1st Reconnaissance Squadron

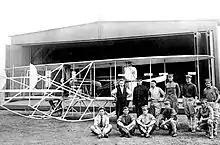
Signal Corps Plane No. 1 and crew at Fort Sam Houston, Texas, in May 1910.

Mexico's revolutionary violence early in 1913 caused President Wilson to order partial mobilization, and the army formed the "Second Division" at Texas City, Texas. On 25 February, the Chief Signal Officer, Brig. Gen. George P. Scriven, ordered the airplanes, personnel, and equipment then at Augusta, Georgia, to Texas City; and on 5 March, the army designated the small command as the 1st Aero Squadron (Provisional). The unit consisted of nine airplanes, nine officers, and fifty-one enlisted men organized into two companies, and it spent much of its time practicing cross-country flying and operating from rough terrain, skills that would be of great value in the field. It was soon clear that the Second Division would not become involved in a fight.